Filles de Saint Thomas Battalion

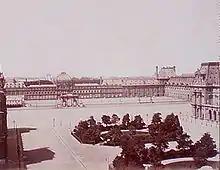
The Tuileries Palace where the battalion stands guard when it is its turn. The Marsan pavilion is to the right of the photo.

On 20 June 1792, Boscary de Villeplaine, the battalion's second in command, arrived to the defense of the royal family. Three rows of grenadiers from the Filles de Saint Thomas Battalion lined up in front of the table and protect the royal family from the revolutionaries.